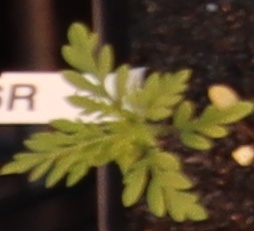
Label: Ragweed